Hide-Out

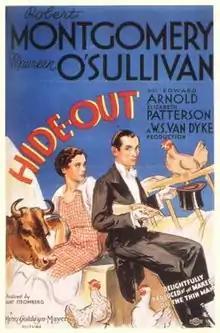

Hide-Out is a 1934 American comedy, crime, drama, romance film produced by MGM in 1934. Robert Montgomery and Maureen O'Sullivan star, with Edward Arnold and Elizabeth Patterson in support. Directed by W. S. Van Dyke, the film was nominated for an Academy Award for Best Writing - Original Story (Mauri Grashin). It was re-made in 1941 as "I'll Wait for You".